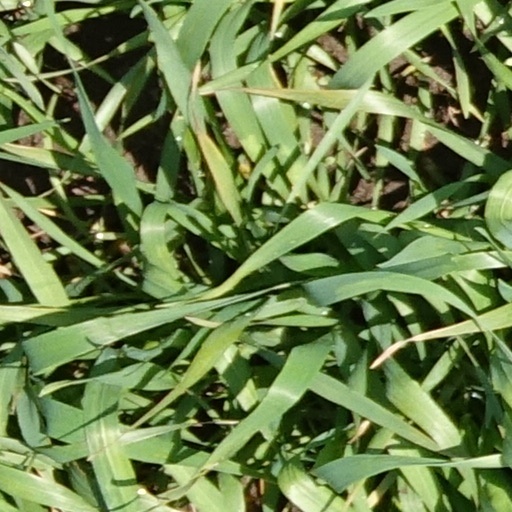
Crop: wheat